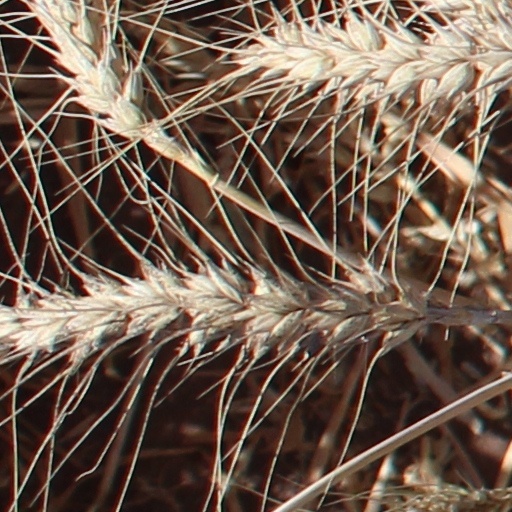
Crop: wheat